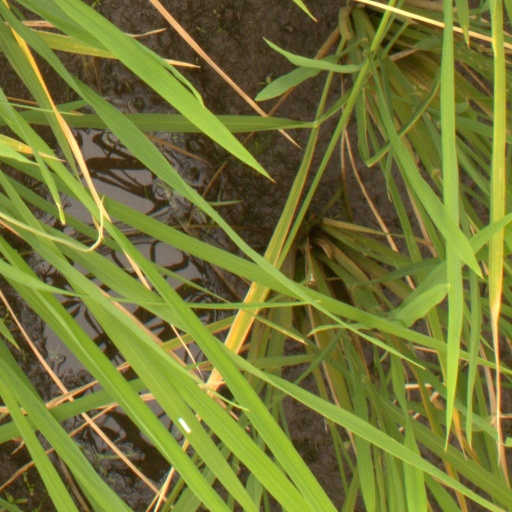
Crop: rice